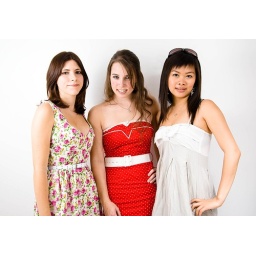
Taken in my home studio. Strobist: SB-600 silver brolly right and SB-80x shoot through brolly left